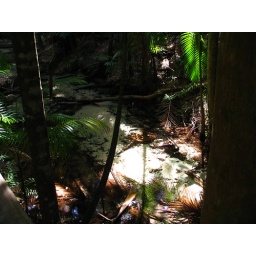
Fresh water creek. the water table in fraser rises 1 m for every 100 m in land, and is filtered by the sand.